Mike Koken

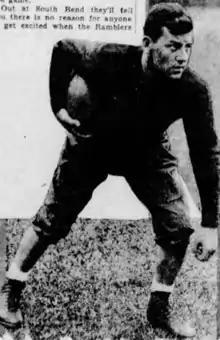
Koken, circa 1931

Michael Richard Koken (April 5, 1909 – April 15, 1962) was an American football player and coach. He played at the quarterback and halfback positions for Notre Dame from 1929 to 1932 and in the National Football League (NFL) for the Chicago Cardinals in 1933. He also coached football at John Caroll University and North Carolina State University and participated in the D-Day landings as a member of the United States Army.